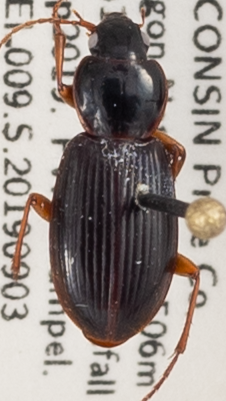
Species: Synuchus impunctatus
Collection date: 2019-09-03
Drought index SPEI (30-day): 0.694
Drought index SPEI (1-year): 2.09
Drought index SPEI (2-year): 1.28